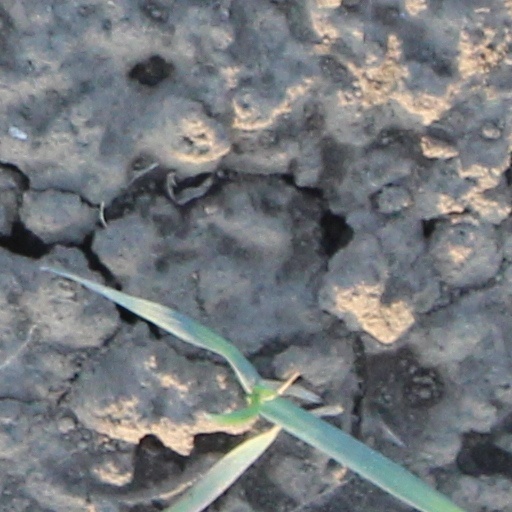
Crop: wheat